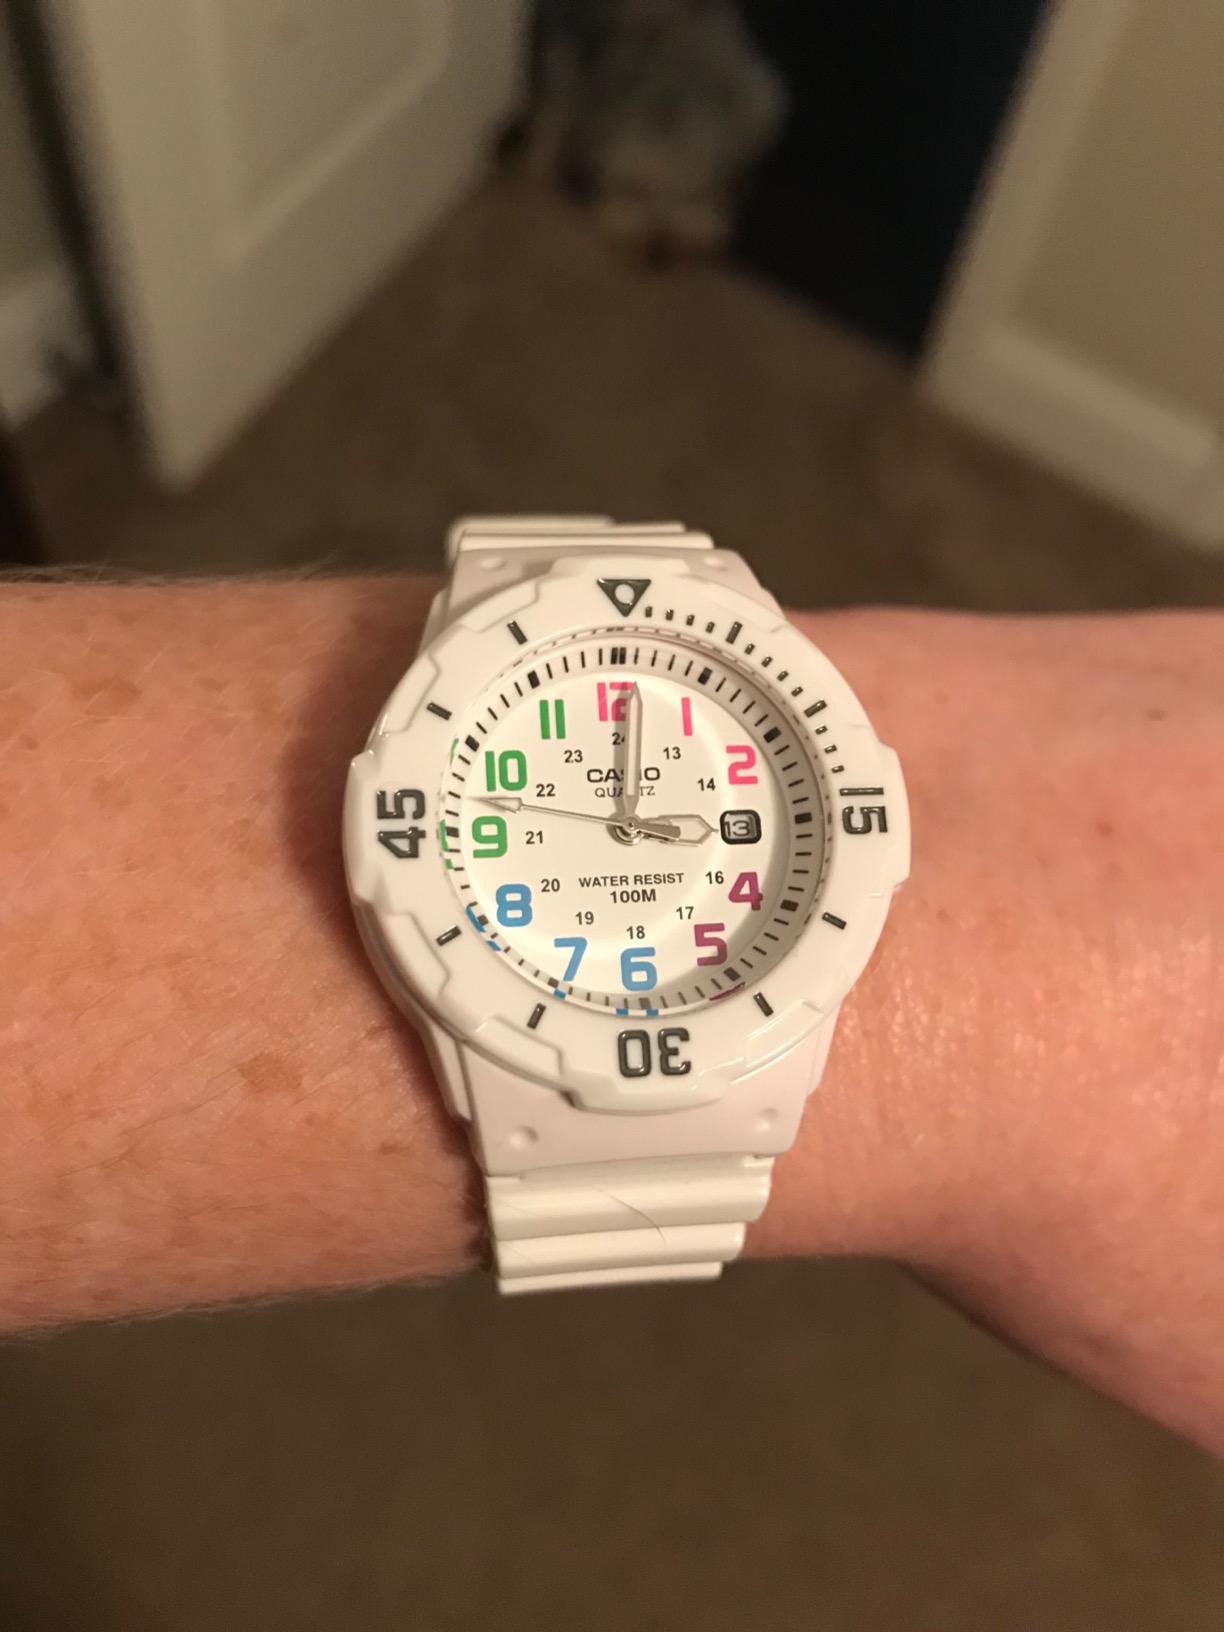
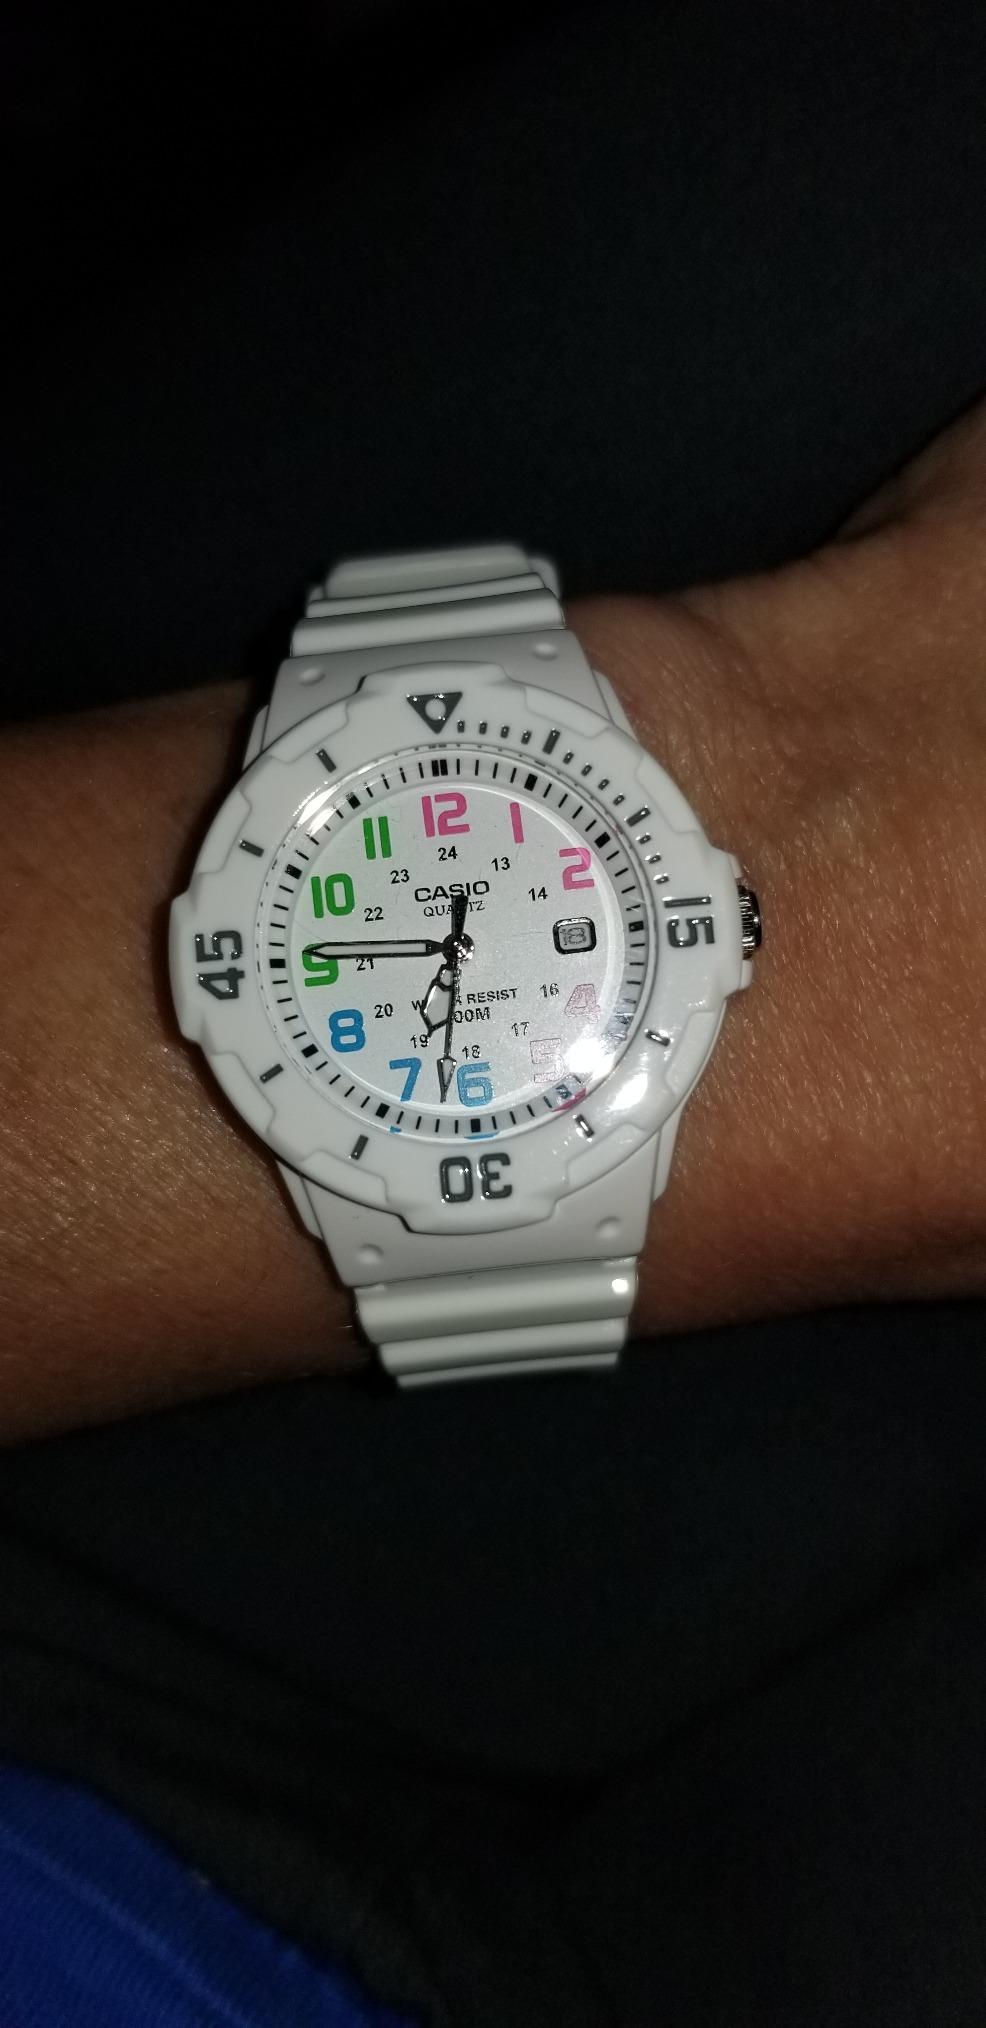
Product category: accessories_watch
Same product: yes